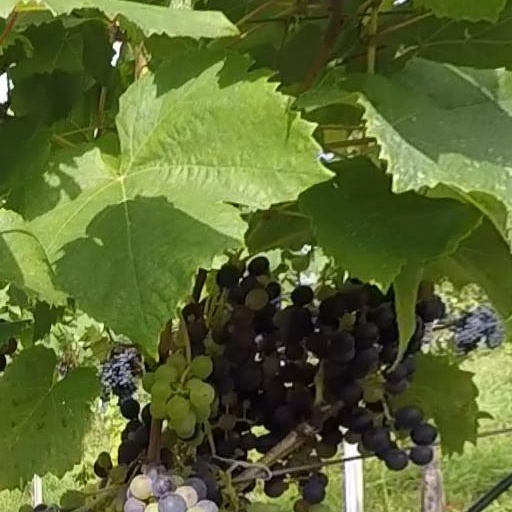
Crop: grape